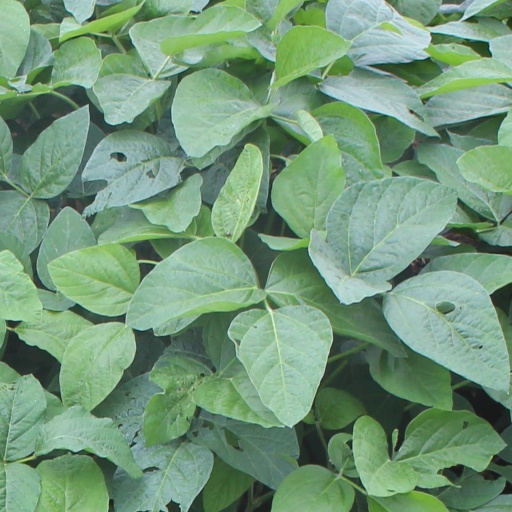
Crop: soybean